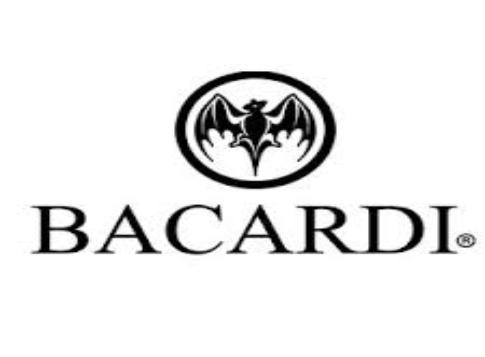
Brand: Bacardi
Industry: Food